Kwe people

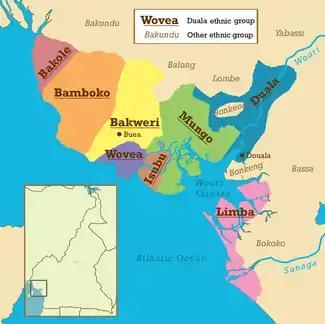
Map showing the location of the various Duala ethnic groups of Cameroon

The Bakweri are primarily concentrated in Cameroon's Southwest Province. They live in over 100 villages east and southeast of Mount Cameroon with Buea their main population centre. Bakweri settlements largely lie in the mountain's foothills and continue up its slopes as high as 4,000 metres. They have further villages along the Mungo River and the creeks that feed into it. The town of Limbe is a mixture of Bakweri, Duala, and other ethnic groups.